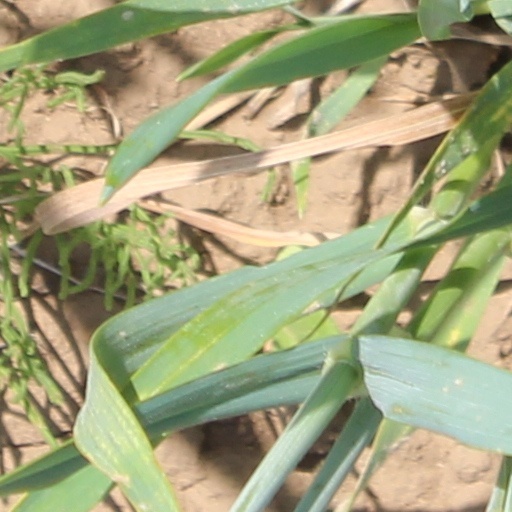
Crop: wheat